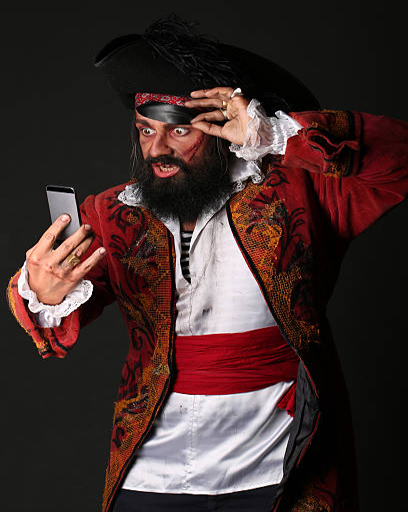
portrait of surprised man in a pirate costume with mobile